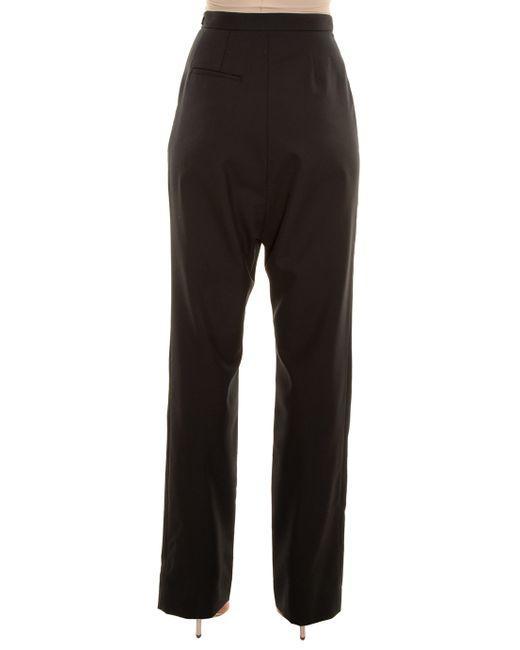
Damen Hose mit weitem Bein und hoher Taille Kleidung schlank solide gerade Hose Femme